Odiáxere

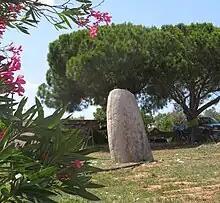
Menir de Odiáxere

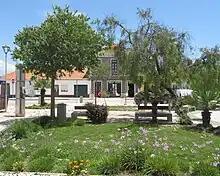
Main Square Largo da Liberdade

Odiáxere, which is famous for its menhir ("Menir de Odiáxere") measuring about 7 ft. in height in the garden of "Quinta Menir", was the site of a prehistoric settlement going back to the Chalcolithic period. The current version of Odiáxere probably dates back to the Moorish period, on which today's town center was built after the Reconquista. The place name, derived from the Arabic Odi (for river) is a further indication of its Arabic origin.